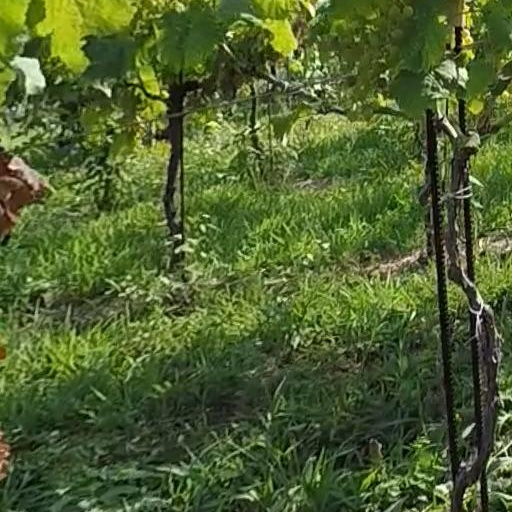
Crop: grape